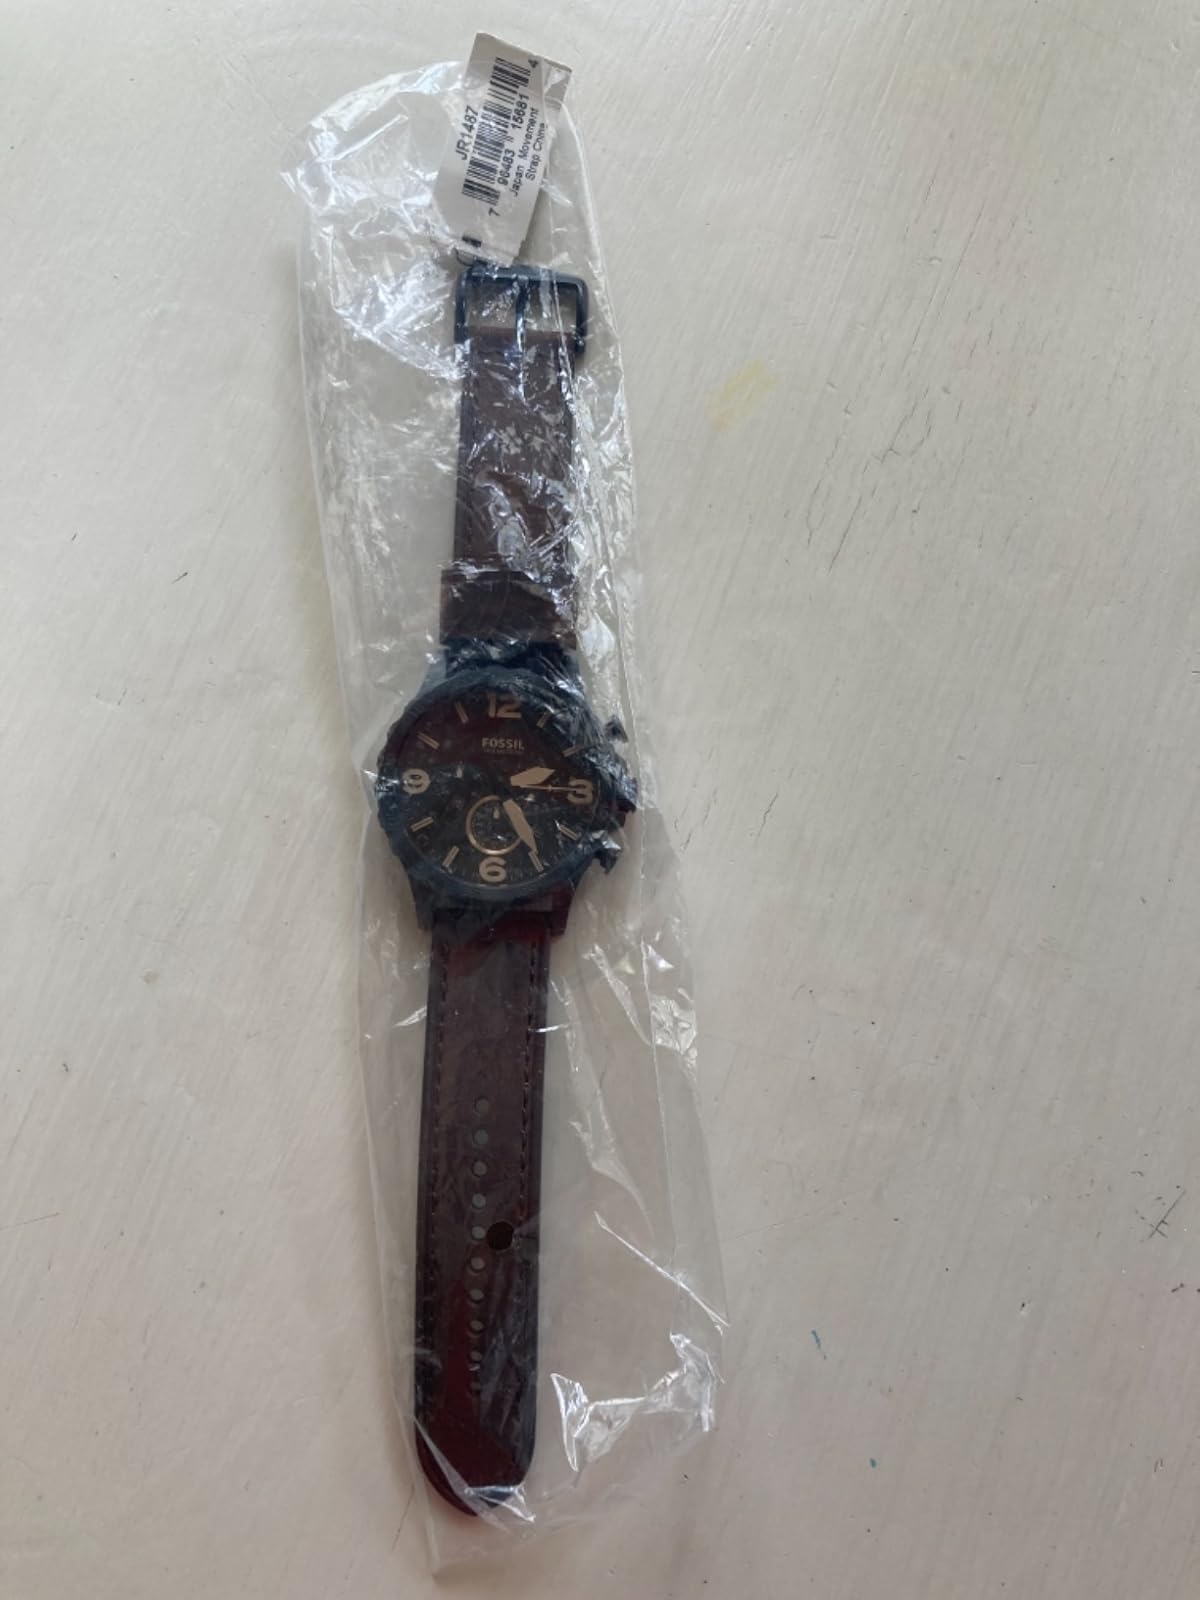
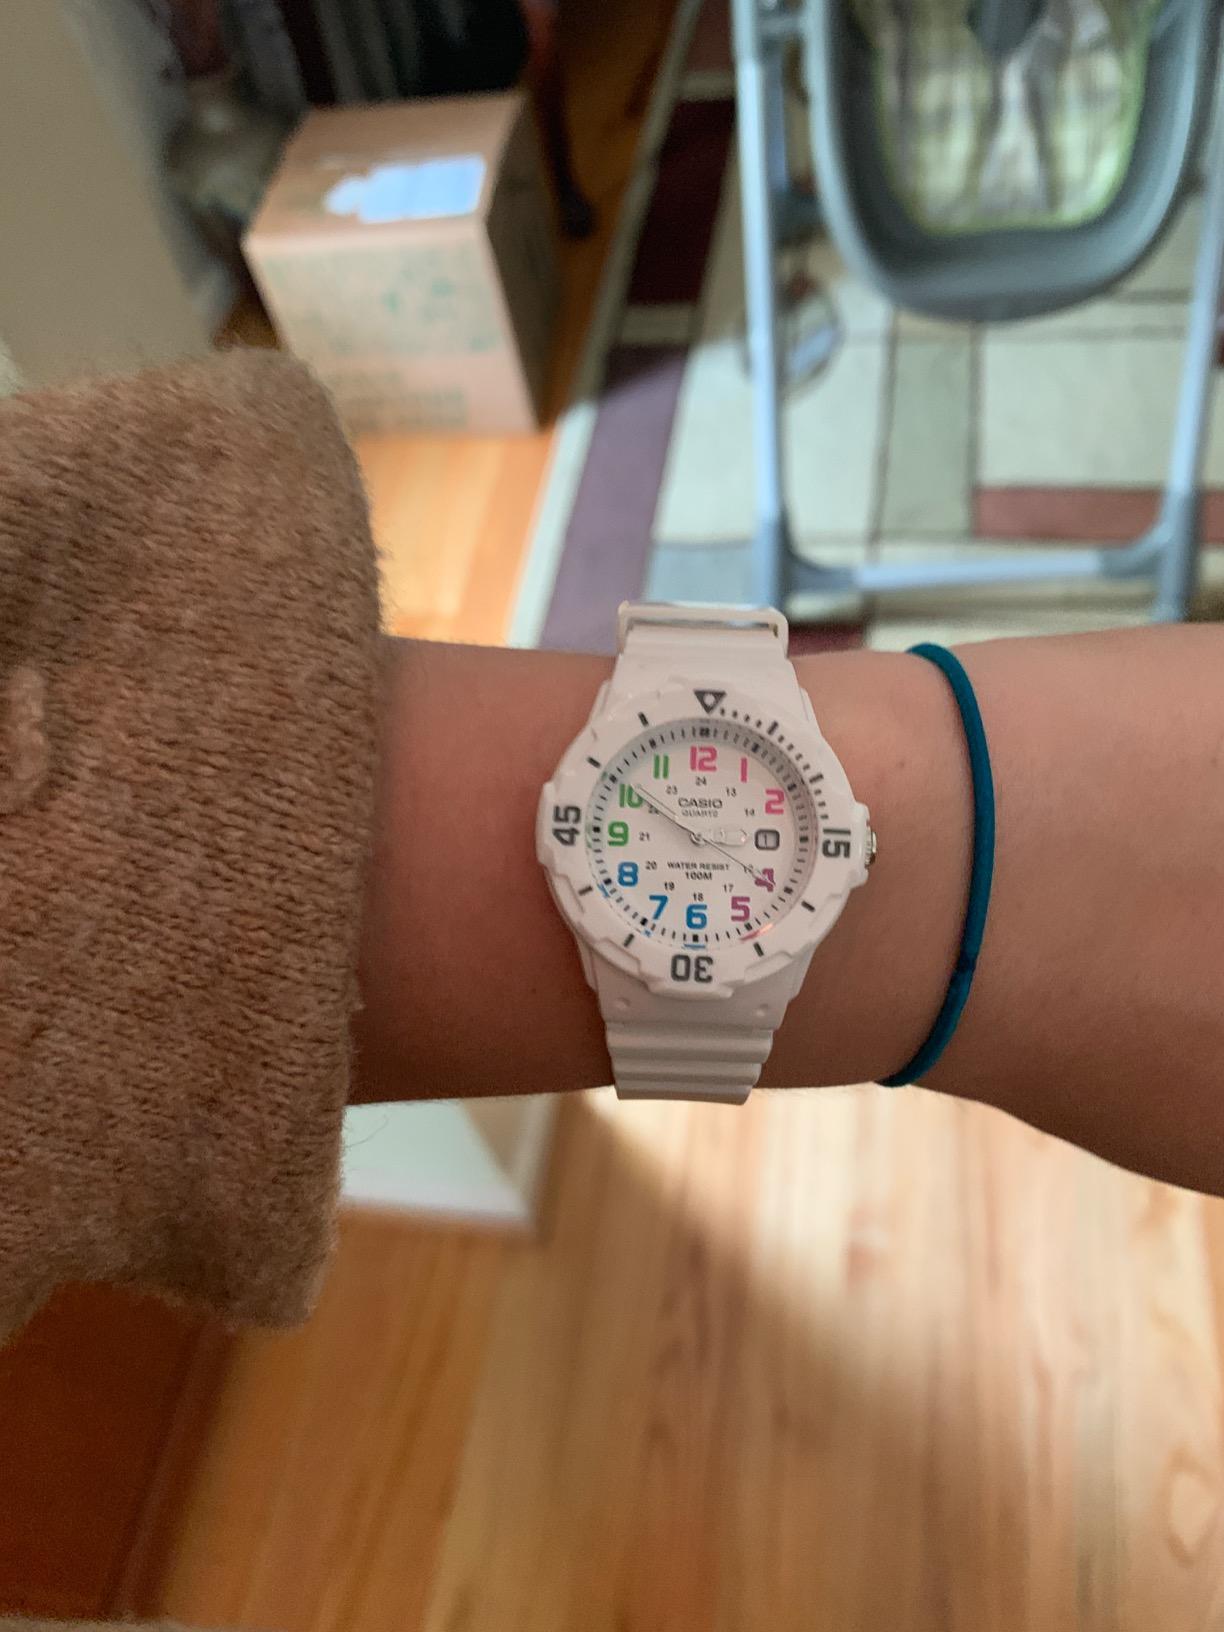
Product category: accessories_watch
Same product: no